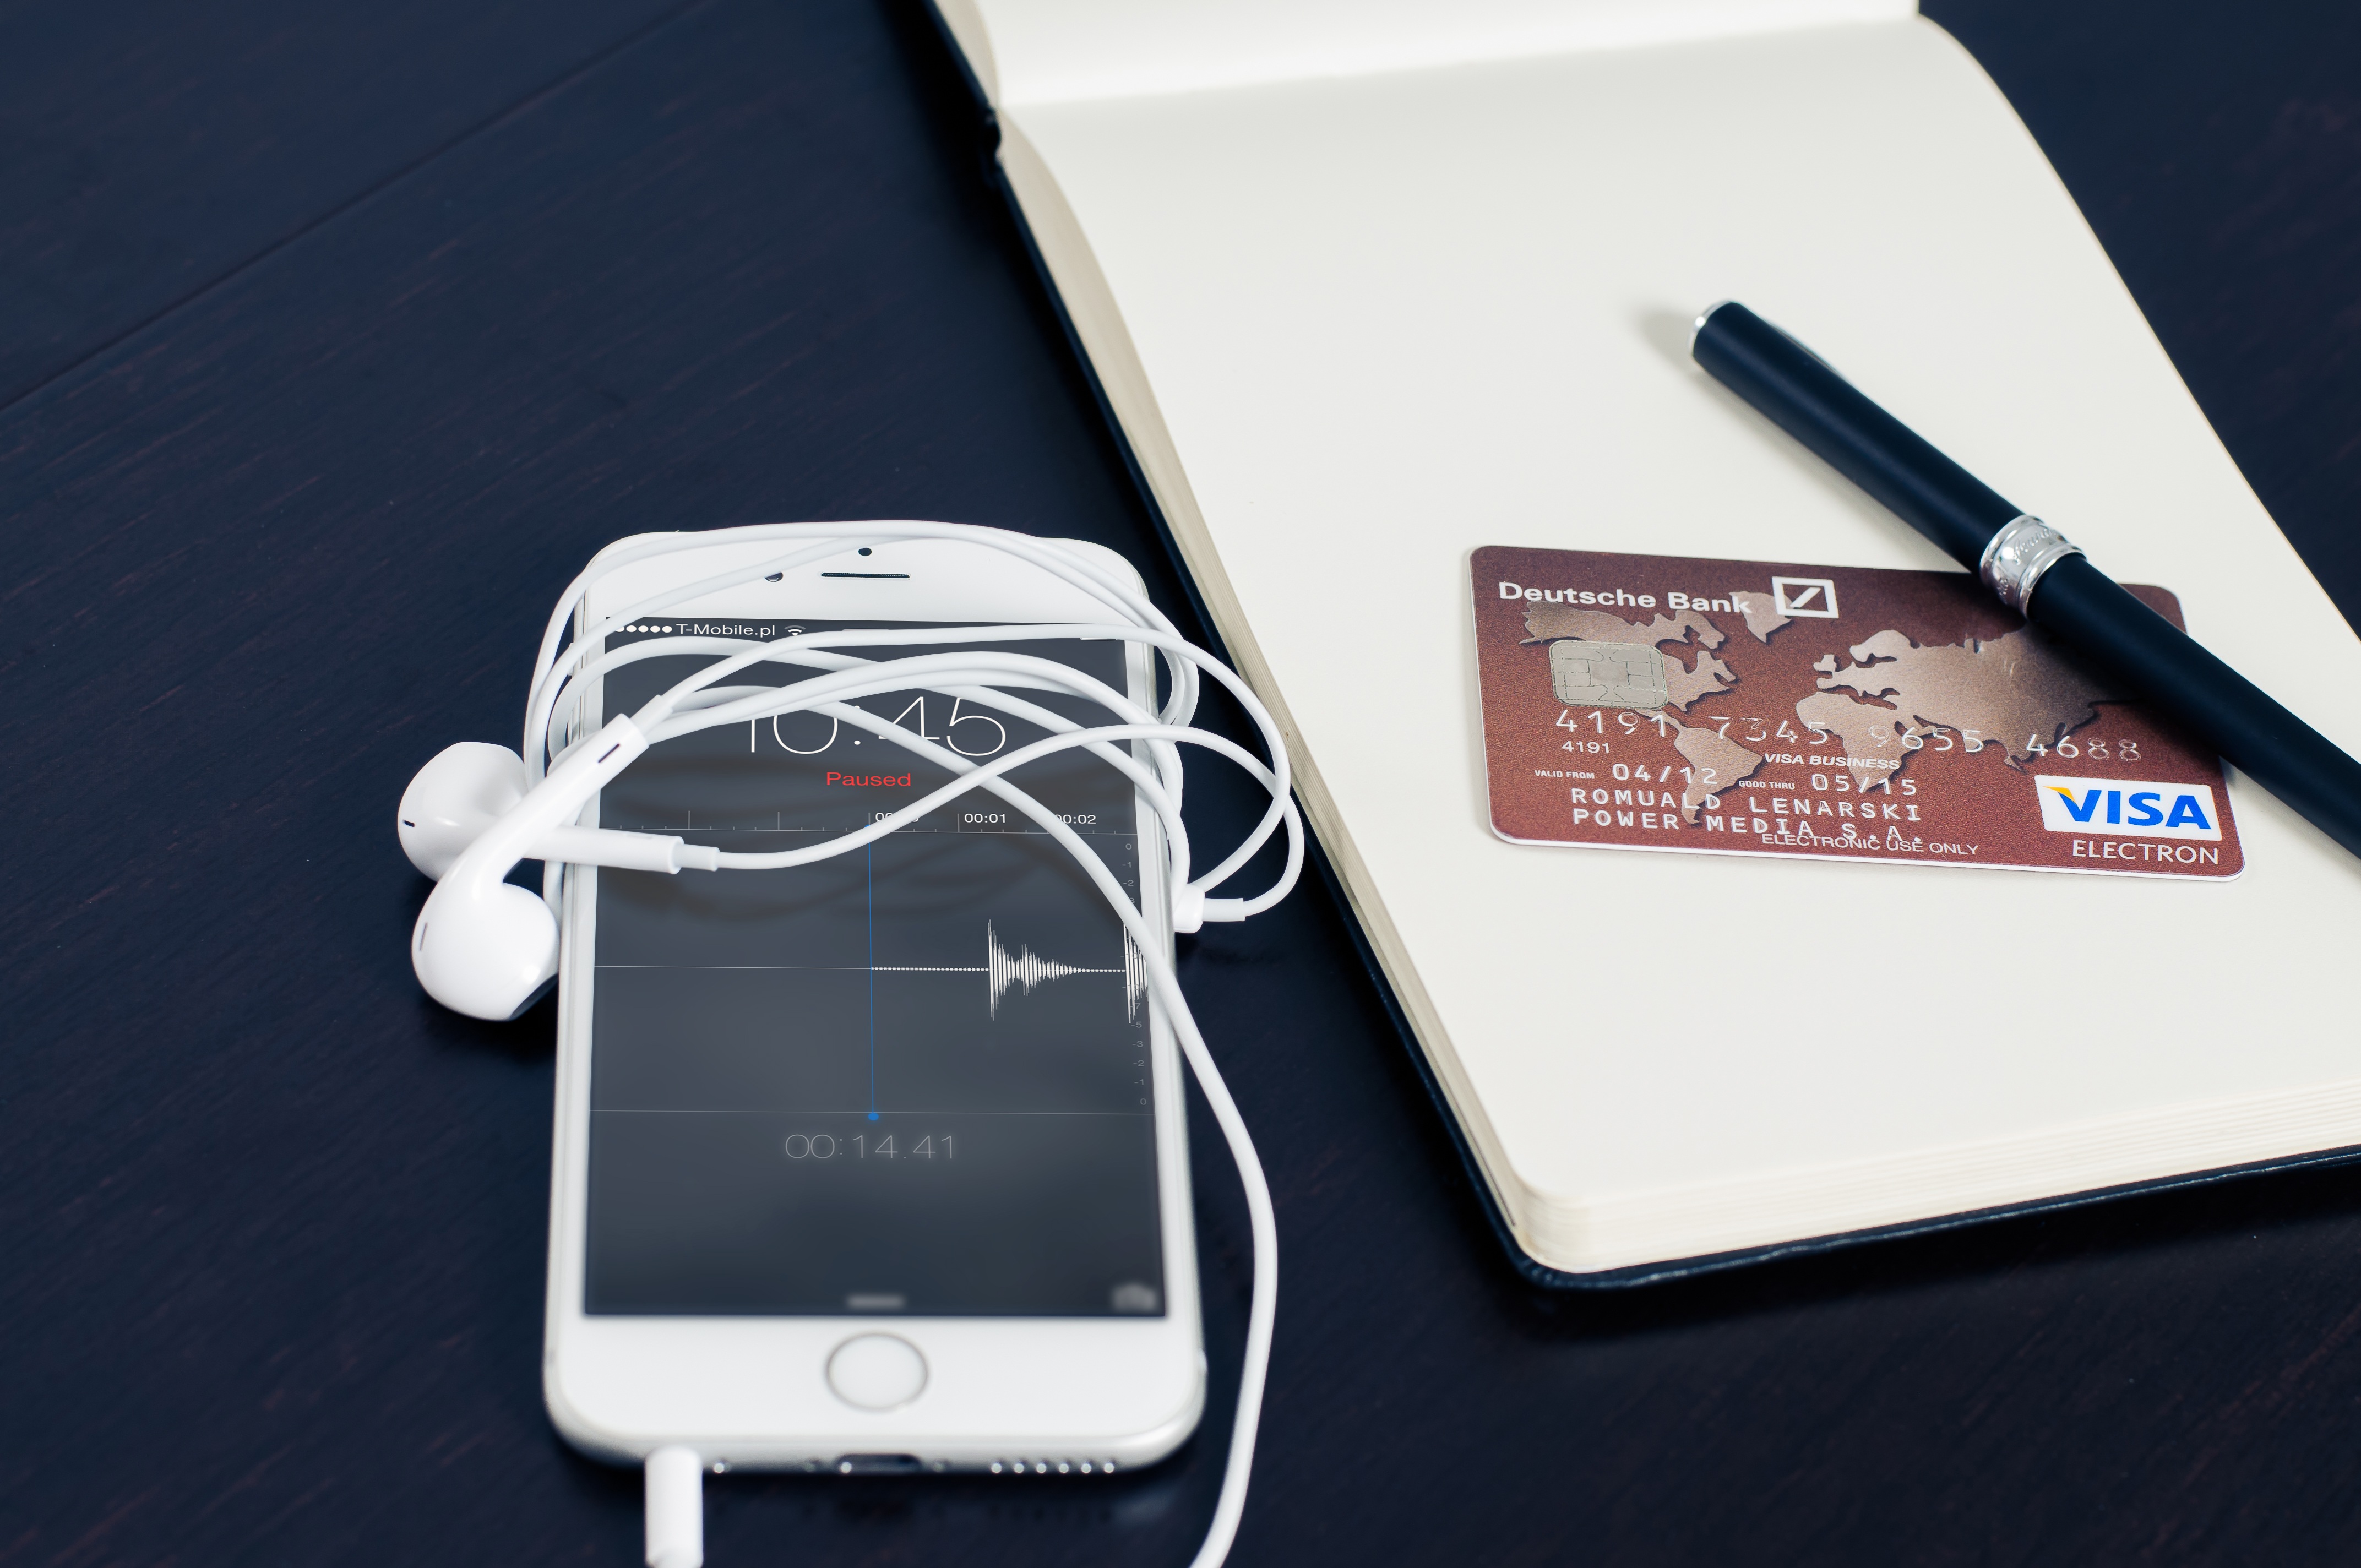
iphone, mobile, writing, hand, apple, technology, pen, web, shop, store, phone, money, telephone, market, business, shopping, electronic, device, fountain pen, card, wallet, brand, product, cash, design, cellphone, commercial, banking, credit, sale, buy, document, commerce, buying, delivery, payment, financial, mobility, online, finance, chip, visa, e commerce, pay, purchase, ecommerce, transaction, paying